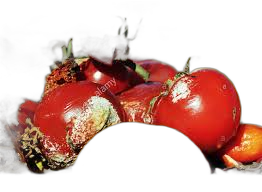
Waste category: biological